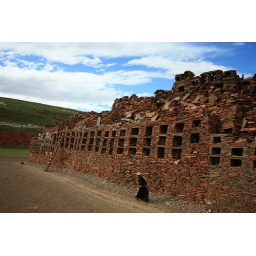
The woman is walking around the castle to do the prayer.